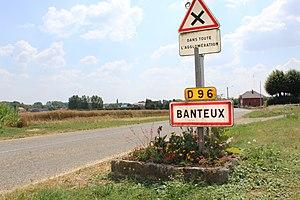
Entrée du village
Banteux est une commune française située dans le département du Nord, en région Hauts-de-France.